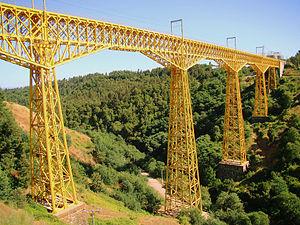
Cet article recense les sites inscrits au patrimoine mondial au Chili.
Cette liste de ponts du Chili a pour vocation de présenter une liste de ponts remarquables du Chili, tant par leurs caractéristiques dimensionnelles, que par leur intérêt architectural ou historique.
Le viaduc du Malleco est un pont ferroviaire chilien franchissant la rivière Malleco au sud de la ville de Collipulli dans la province de Malleco en Araucanie.